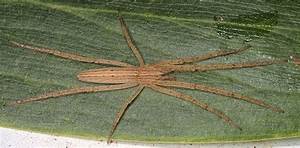
Label: ragno